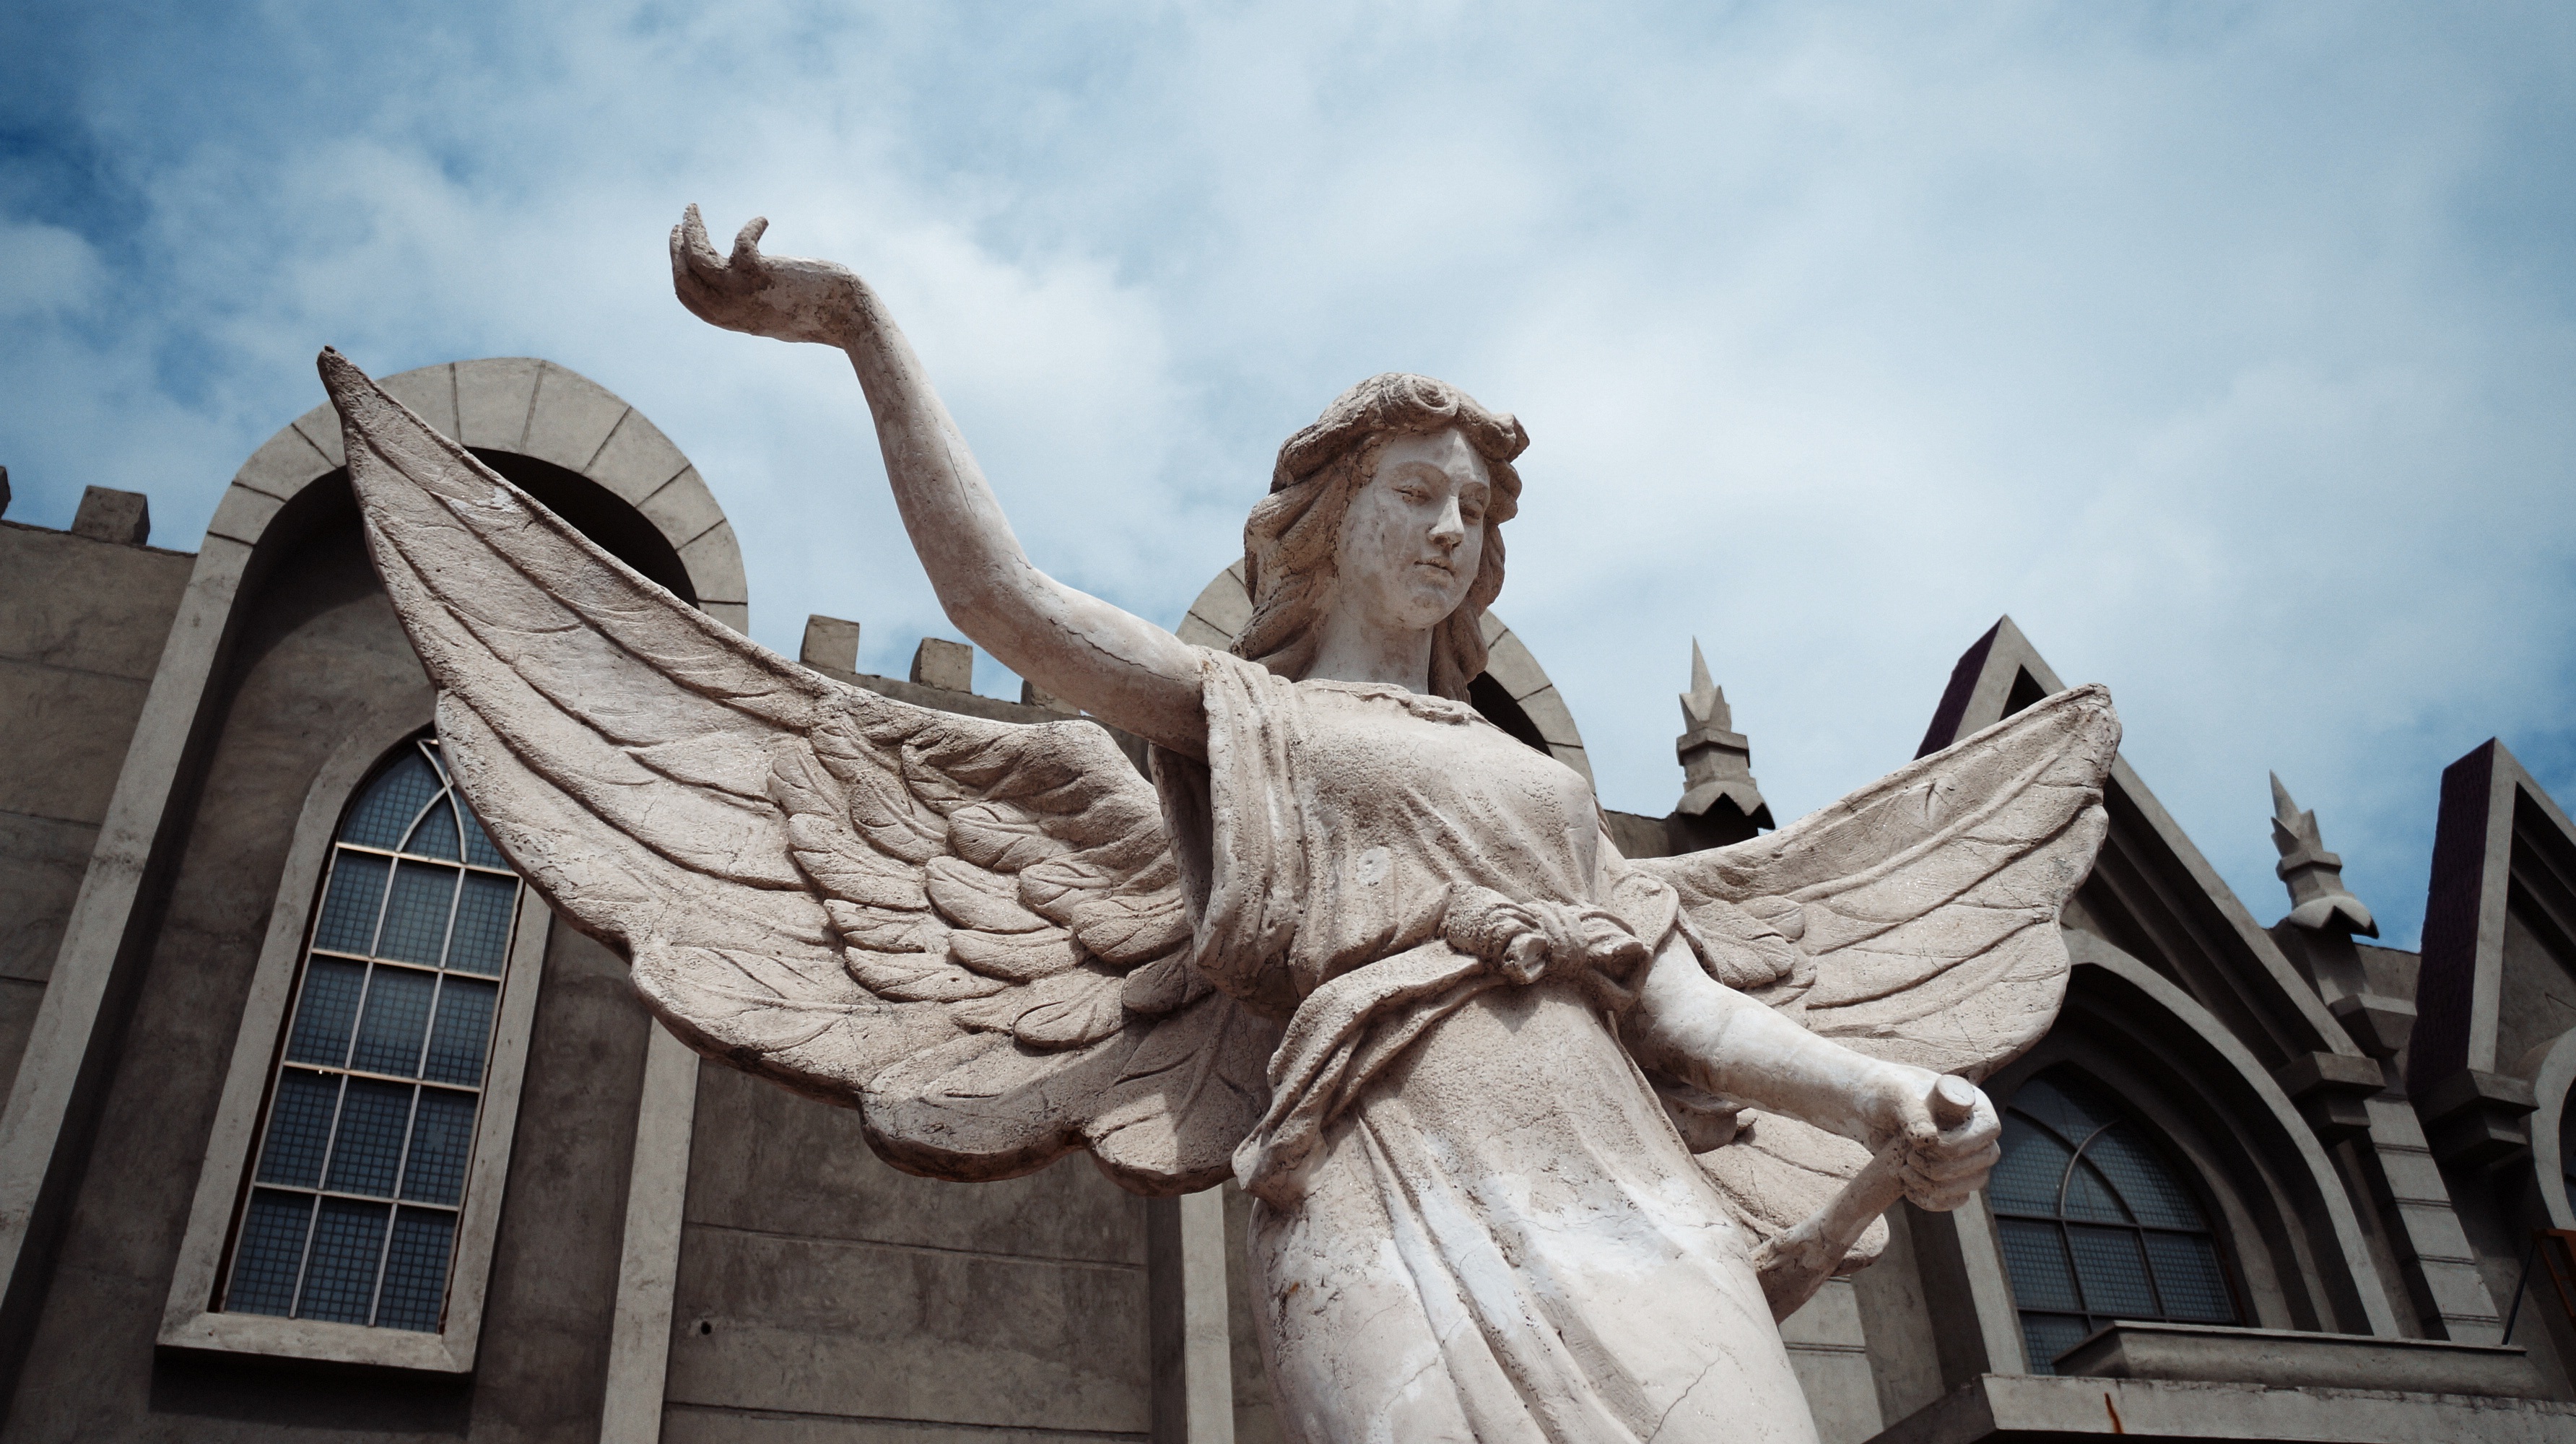
monument, statue, religion, sculpture, angel, art, temple, beautiful, christianity, sacred